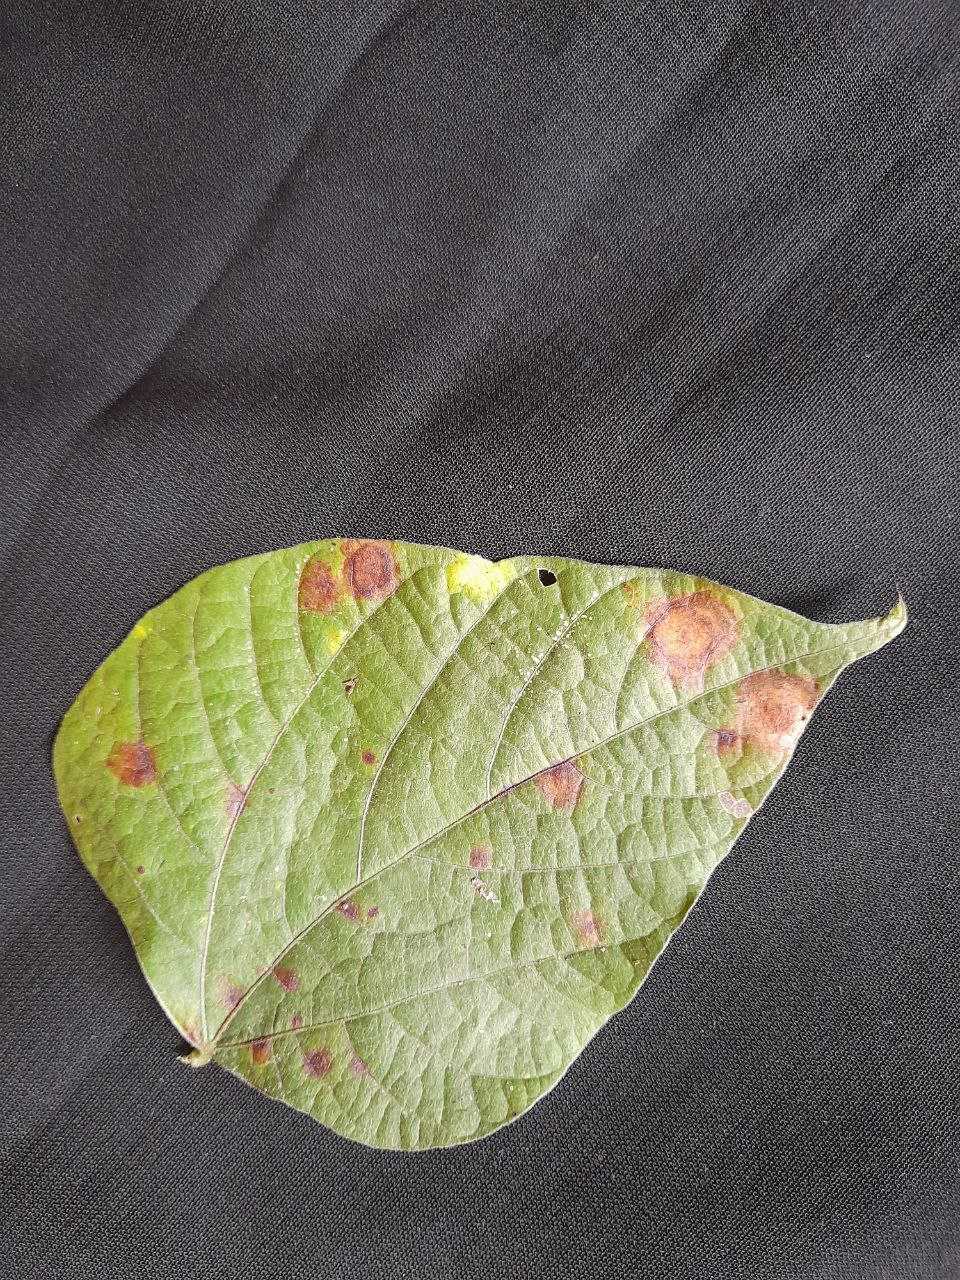
Crop: bean
Leaf condition: Rust